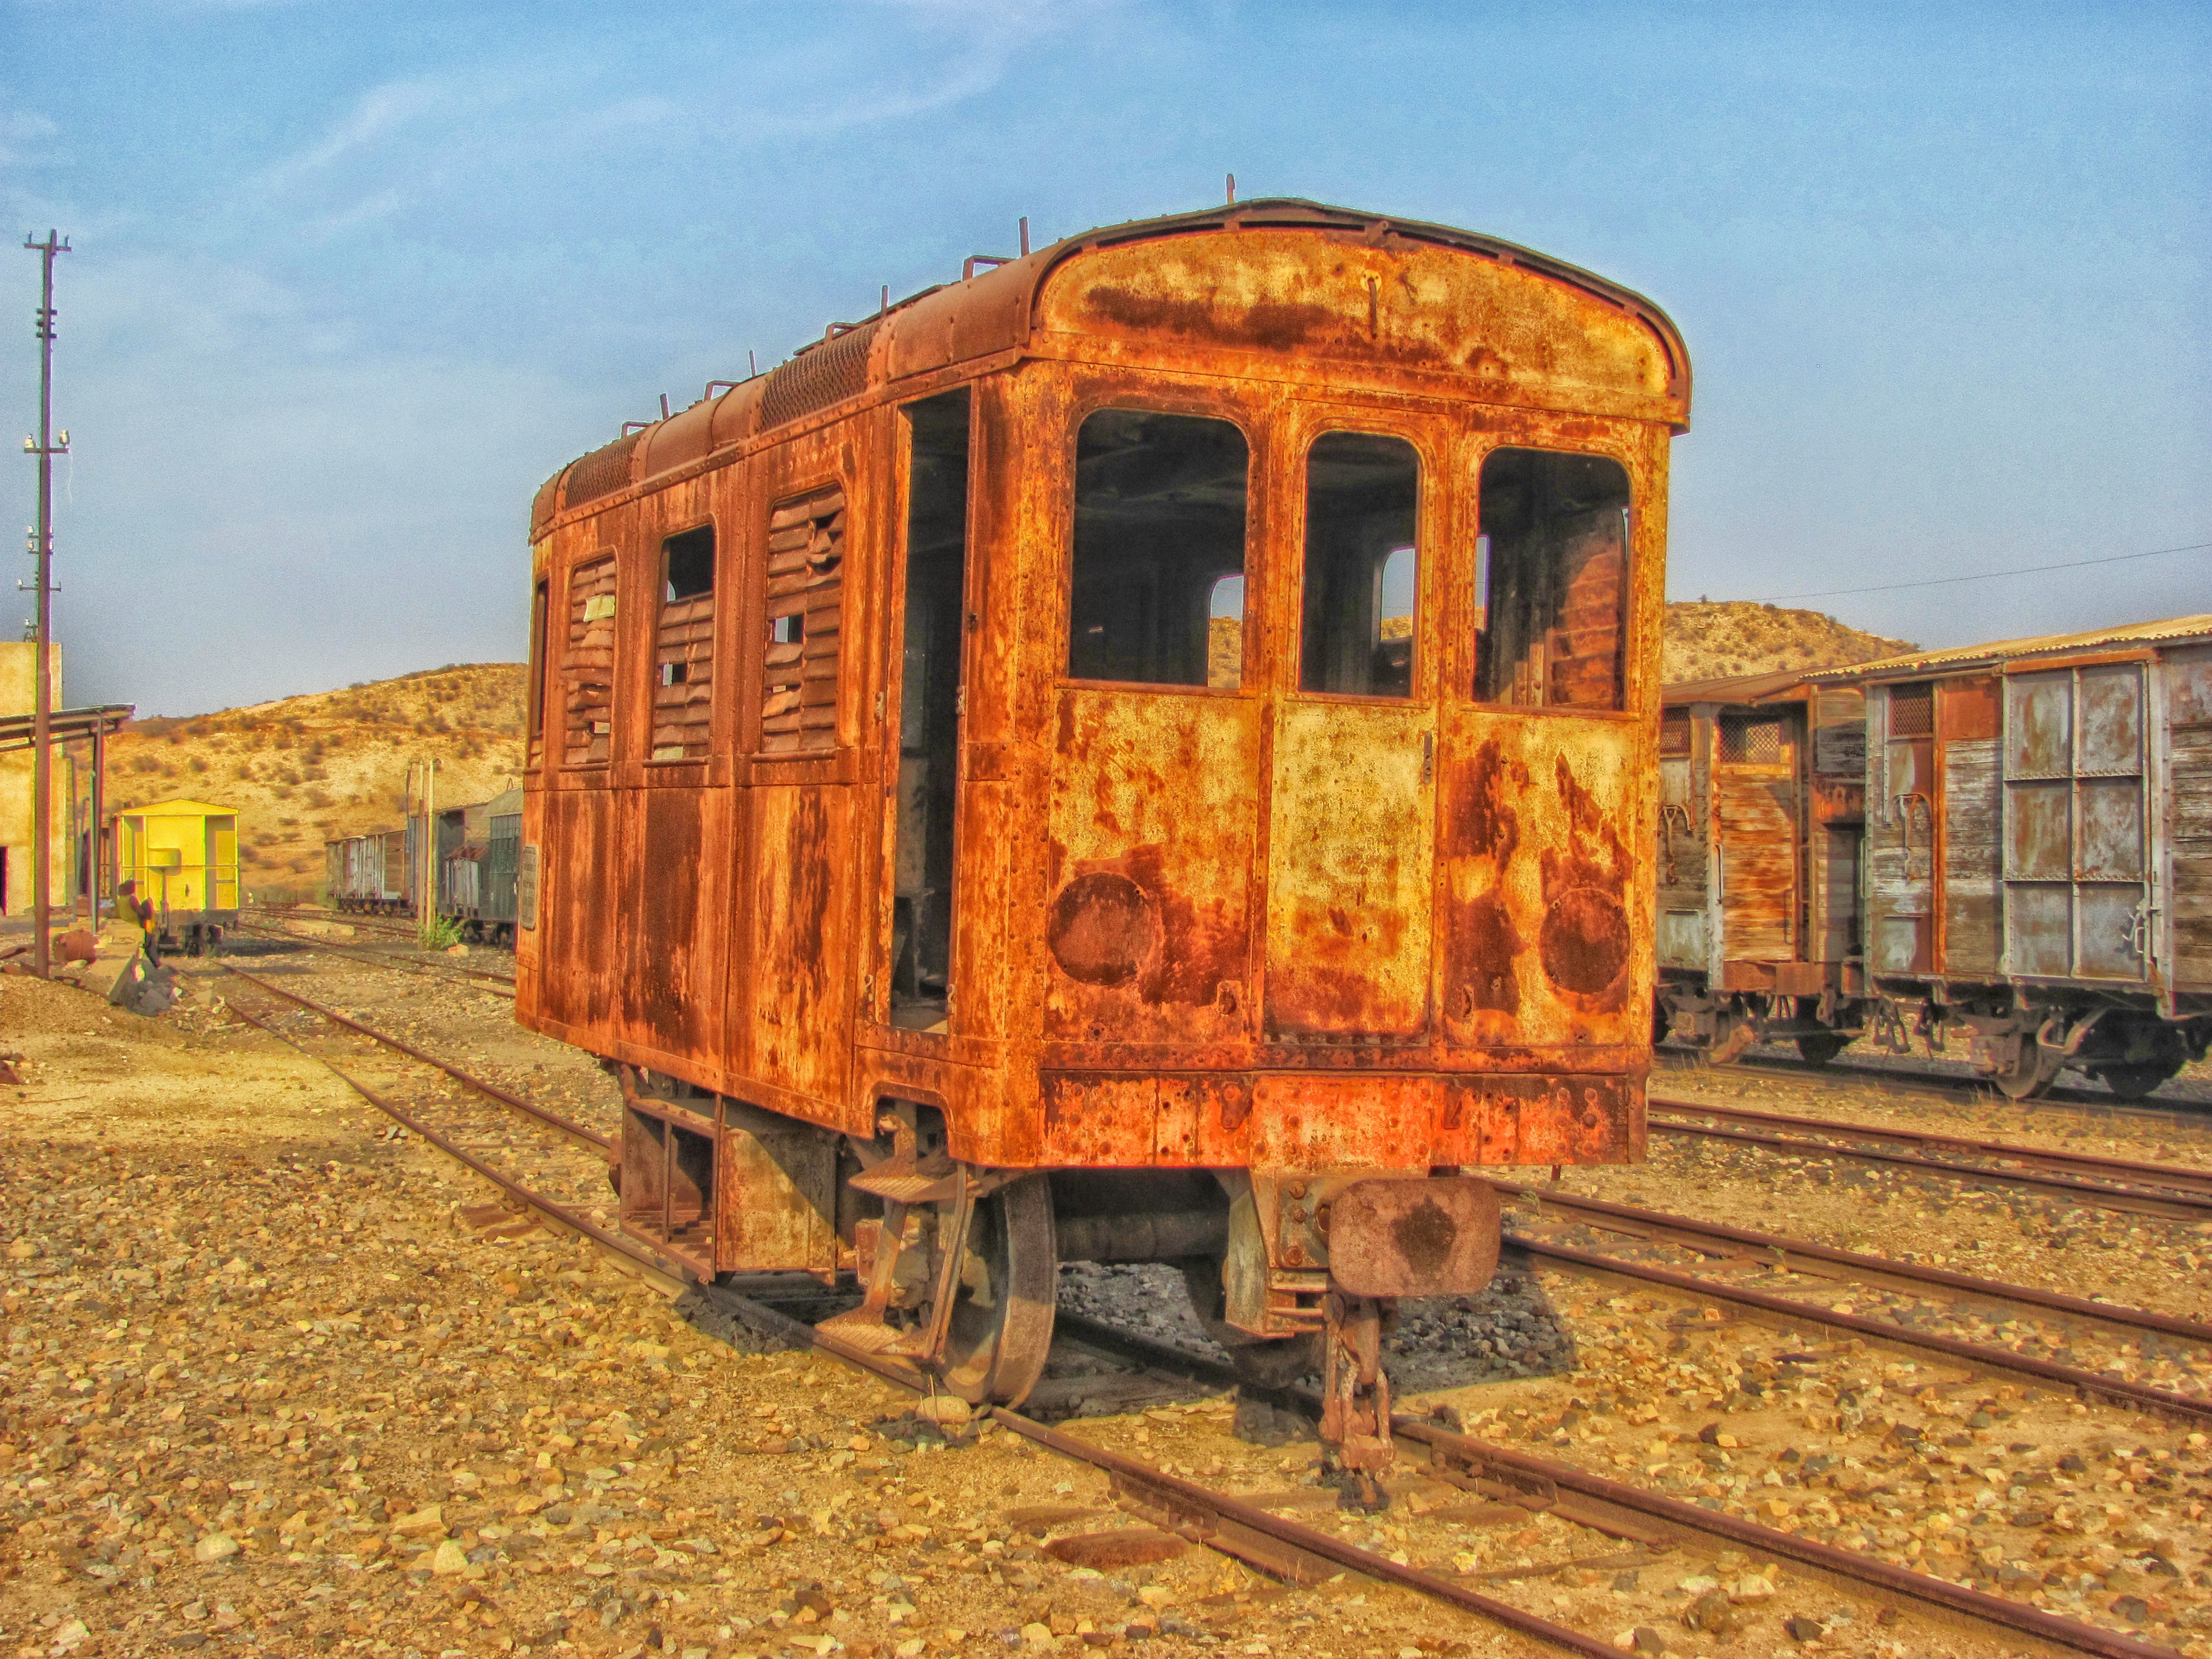
track, railway, railroad, train, transport, vehicle, station, abandoned, outside, hdr, locomotive, yard, rail transport, eritrea, not in use, land vehicle, freight car, rolling stock, railroad car, passenger car